Answer in natural language. How many Paintings are visible in the scene? Choose between the following options: 3, 2, 4, 0 or 2
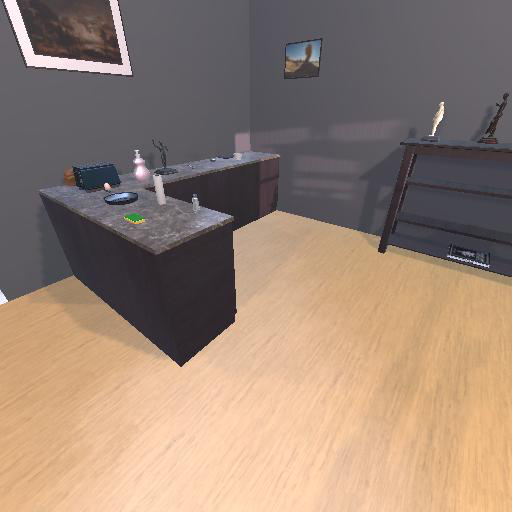
<answer>2</answer>